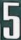
Number: 5